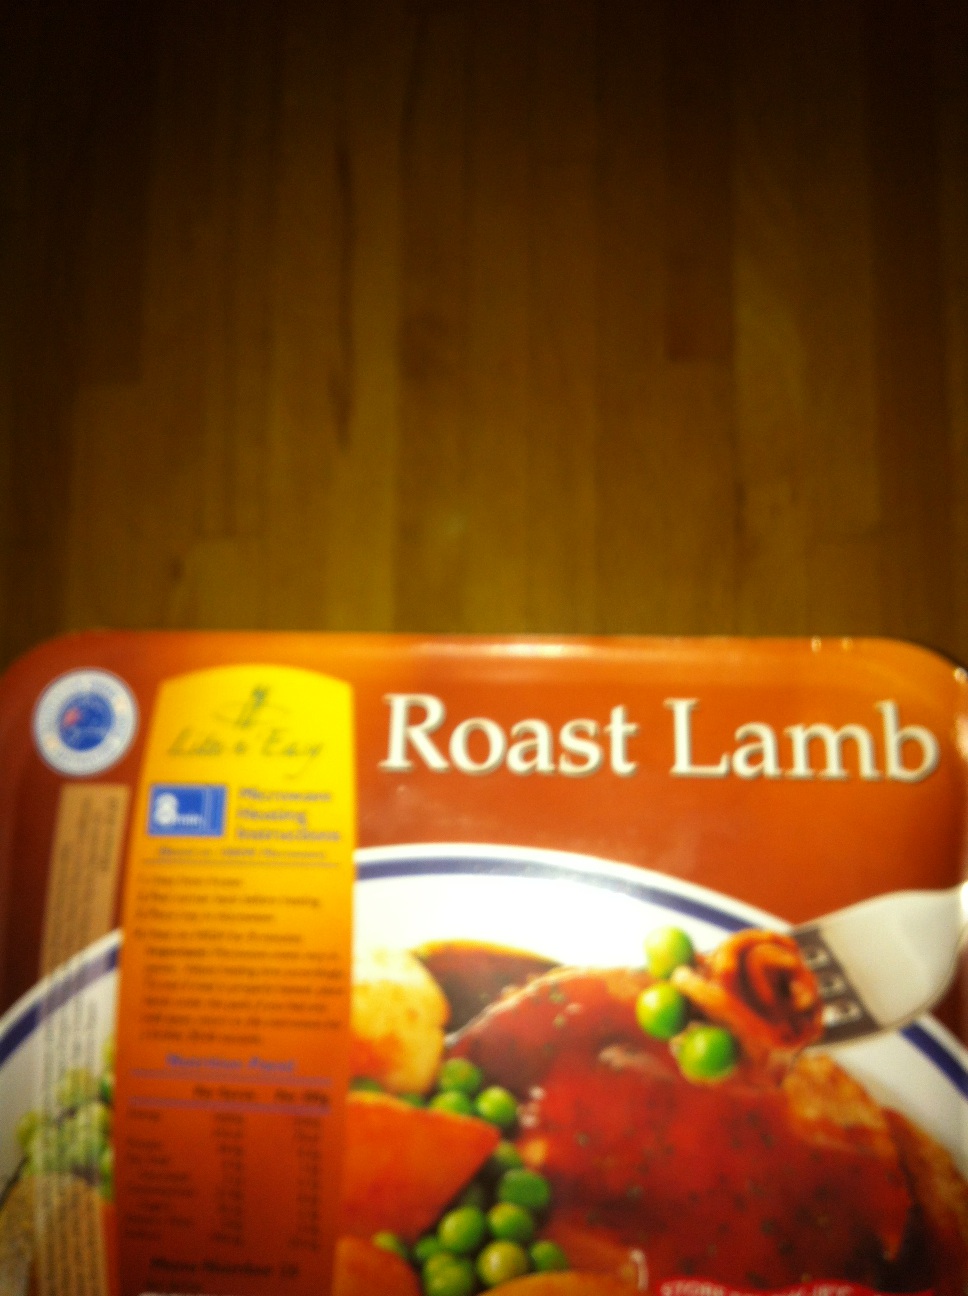Question: What is in this box?
Answer: roast lamb